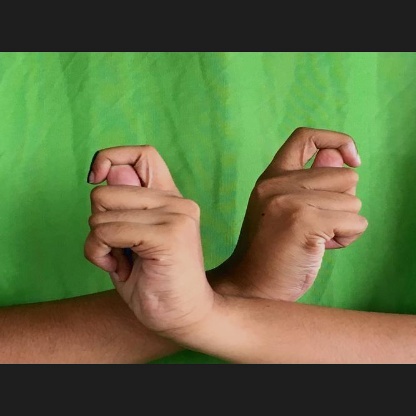
Mudra: Berunda